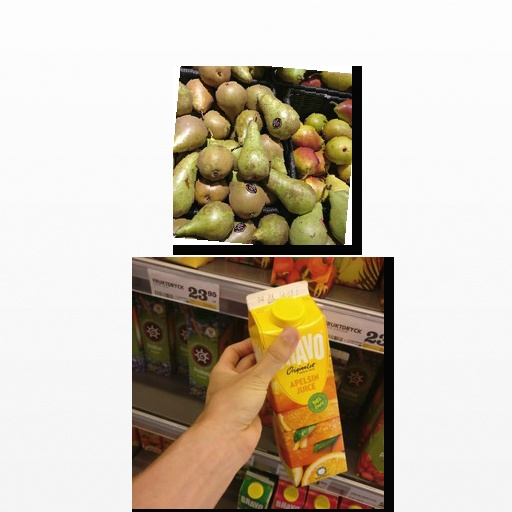
Food items: pear, orange_juice